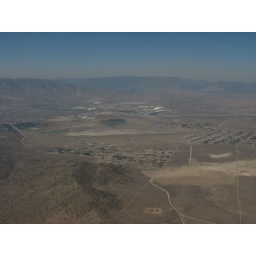
The houses in the foreground and on the left are in Lemmon Swan Lake is the dry lake in the middle. Stead is in the background.